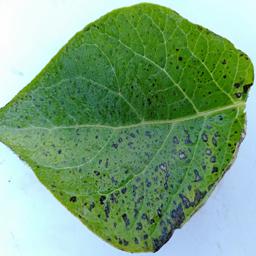
Etiqueta: Tizon_Temprano